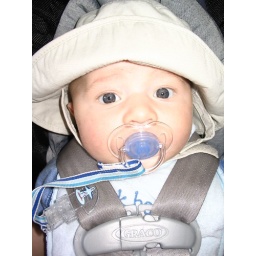
Hunter in a silly hat in the car seat.